Snug (A Midsummer Night's Dream)

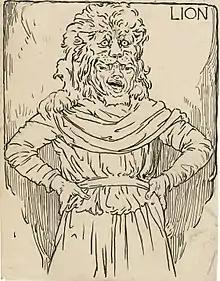
Snug playing the Lion in the play-within-the-play "Pyramus and Thisbe", within William Shakespeare's "A Midsummer Night's Dream". Illustration by Louis Rhead for an edition of Charles and Mary Lamb's "Tales from Shakespeare" (1918).

Snug is a minor character from William Shakespeare's play "A Midsummer Night's Dream". He is a joiner who comes from Athens who is hired by Peter Quince to play the part of the lion in Pyramus and Thisbe. When he is first assigned the part, he is afraid it may take him a while to finally remember his lines (even though the lion's role was nothing but roaring originally). Bottom offers to play the part of the lion (as he offers to play all other parts), but he is rejected by Quince, who worries (as do the other characters) that his loud and ferocious roar in the play will frighten the ladies of power in the audience and get Quince and all his actors hanged. In the end, the lion's part is revised to explain that he is in fact not a lion and means the audience no harm.